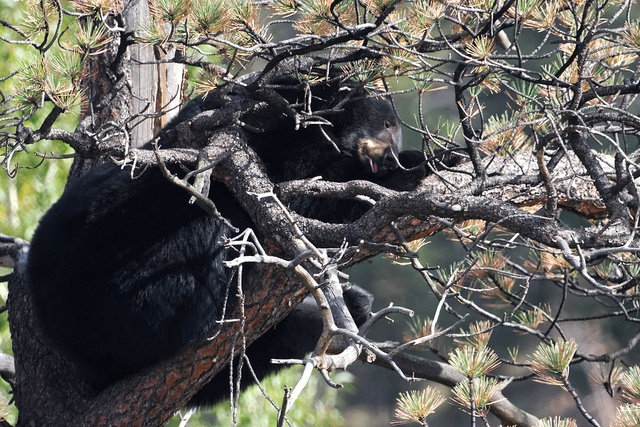
A large bear hanging from a large tree branch.
A bear sleeping in a tree, with the branches hiding its face.
A black bear is perched discreetly in a tree
A black bear is resting in the branches of a tree.
Black bears in trees in the forest